Viktor Bryukhanov

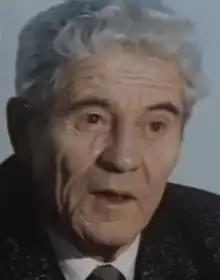
Bryukhanov in 2001

Viktor Petrovich Bryukhanov (1 December 1935 – 13 October 2021) was the manager of construction of the Chernobyl Nuclear Power Plant and the director of the plant from 1970 to 1986.